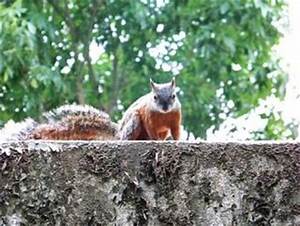
Label: squirrel